Leningrad School of Painting

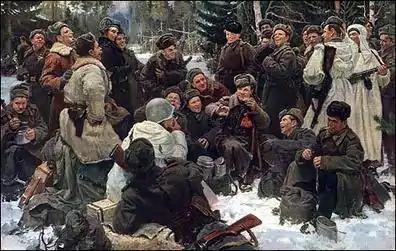
Yuri Neprintsev, "Rest after Battle", 1951. Tretyakov Gallery

Tatiana Gorb, Vladimir Gorb, Elena Gorokhova, Abram Grushko, Irina Dobrekova, German Yegoshin, Oleg Eremeev, Alexei Eriomin, Sergei Frolov, Mikhail Kaneev, Yuri Khukhrov, Maya Kopitseva, Boris Korneev, Alexander Koroviakov, Victor Korovin, Elena Kostenko, Nikolai Kostrov, Anna Kostrova, Gevork Kotiantz, Mikhail Kozell, Engels Kozlov, Marina Kozlovskaya, Vladimir Krantz, Yaroslav Krestovsky, Valeria Larina, Anatoli Levitin, Boris Lavrenko, Ivan Lavsky, Piotr Litvinsky, Oleg Lomakin, Dmitry Maevsky, Gavriil Malish, Eugene Maltsev, Boris Maluev, Alexei Mozhaev, Valentina Monakhova, Nikolai Mukho, Mikhail Natarevich, Piotr Nazarov, Vera Nazina, Alexander Naumov, Anatoli Nenartovich, Samuil Nevelshtein, Yaroslav Nikolaev, Dmitry Oboznenko, Lev Orekhov, Sergei Osipov, Vecheslav Ovchinnikov, Vladimir Ovchinnikov, Victor Otiev, Filaret Pakun, Genrikh Pavlovsky, Varlen Pen, Boris Petrov, Nikolai Pozdneev, Evgeny Pozdniakov, Stepan Privedentsev, Alexander Pushnin, Semion Rotnitsky, Maria Rudnitskaya, Lev Russov, Galina Rumiantseva, Kapitolina Rumiantseva, Ivan Savenko, Vladimir Sakson, Gleb Savinov, Vladimir Seleznev, Alexander Semionov, Arseny Semionov, Joseph Serebriany, Yuri Shablikin, Boris Shamanov, Alexander Shmidt, Nadezhda Shteinmiller, Elena Skuin, Kim Slavin, Galina Smirnova, Alexander Sokolov, Alexander Stolbov, Alexander Tatarenko, German Tatarinov, Victor Teterin, Nikolai Timkov, Mikhail Tkachev, Leonid Tkachenko, Vitaly Tulenev, Ivan Varichev, Anatoli Vasiliev, Piotr Vasiliev, Valery Vatenin, Igor Veselkin, Nina Veselova, Rostislav Vovkushevsky, Lazar Yazgur, Ruben Zakharian, and many others.